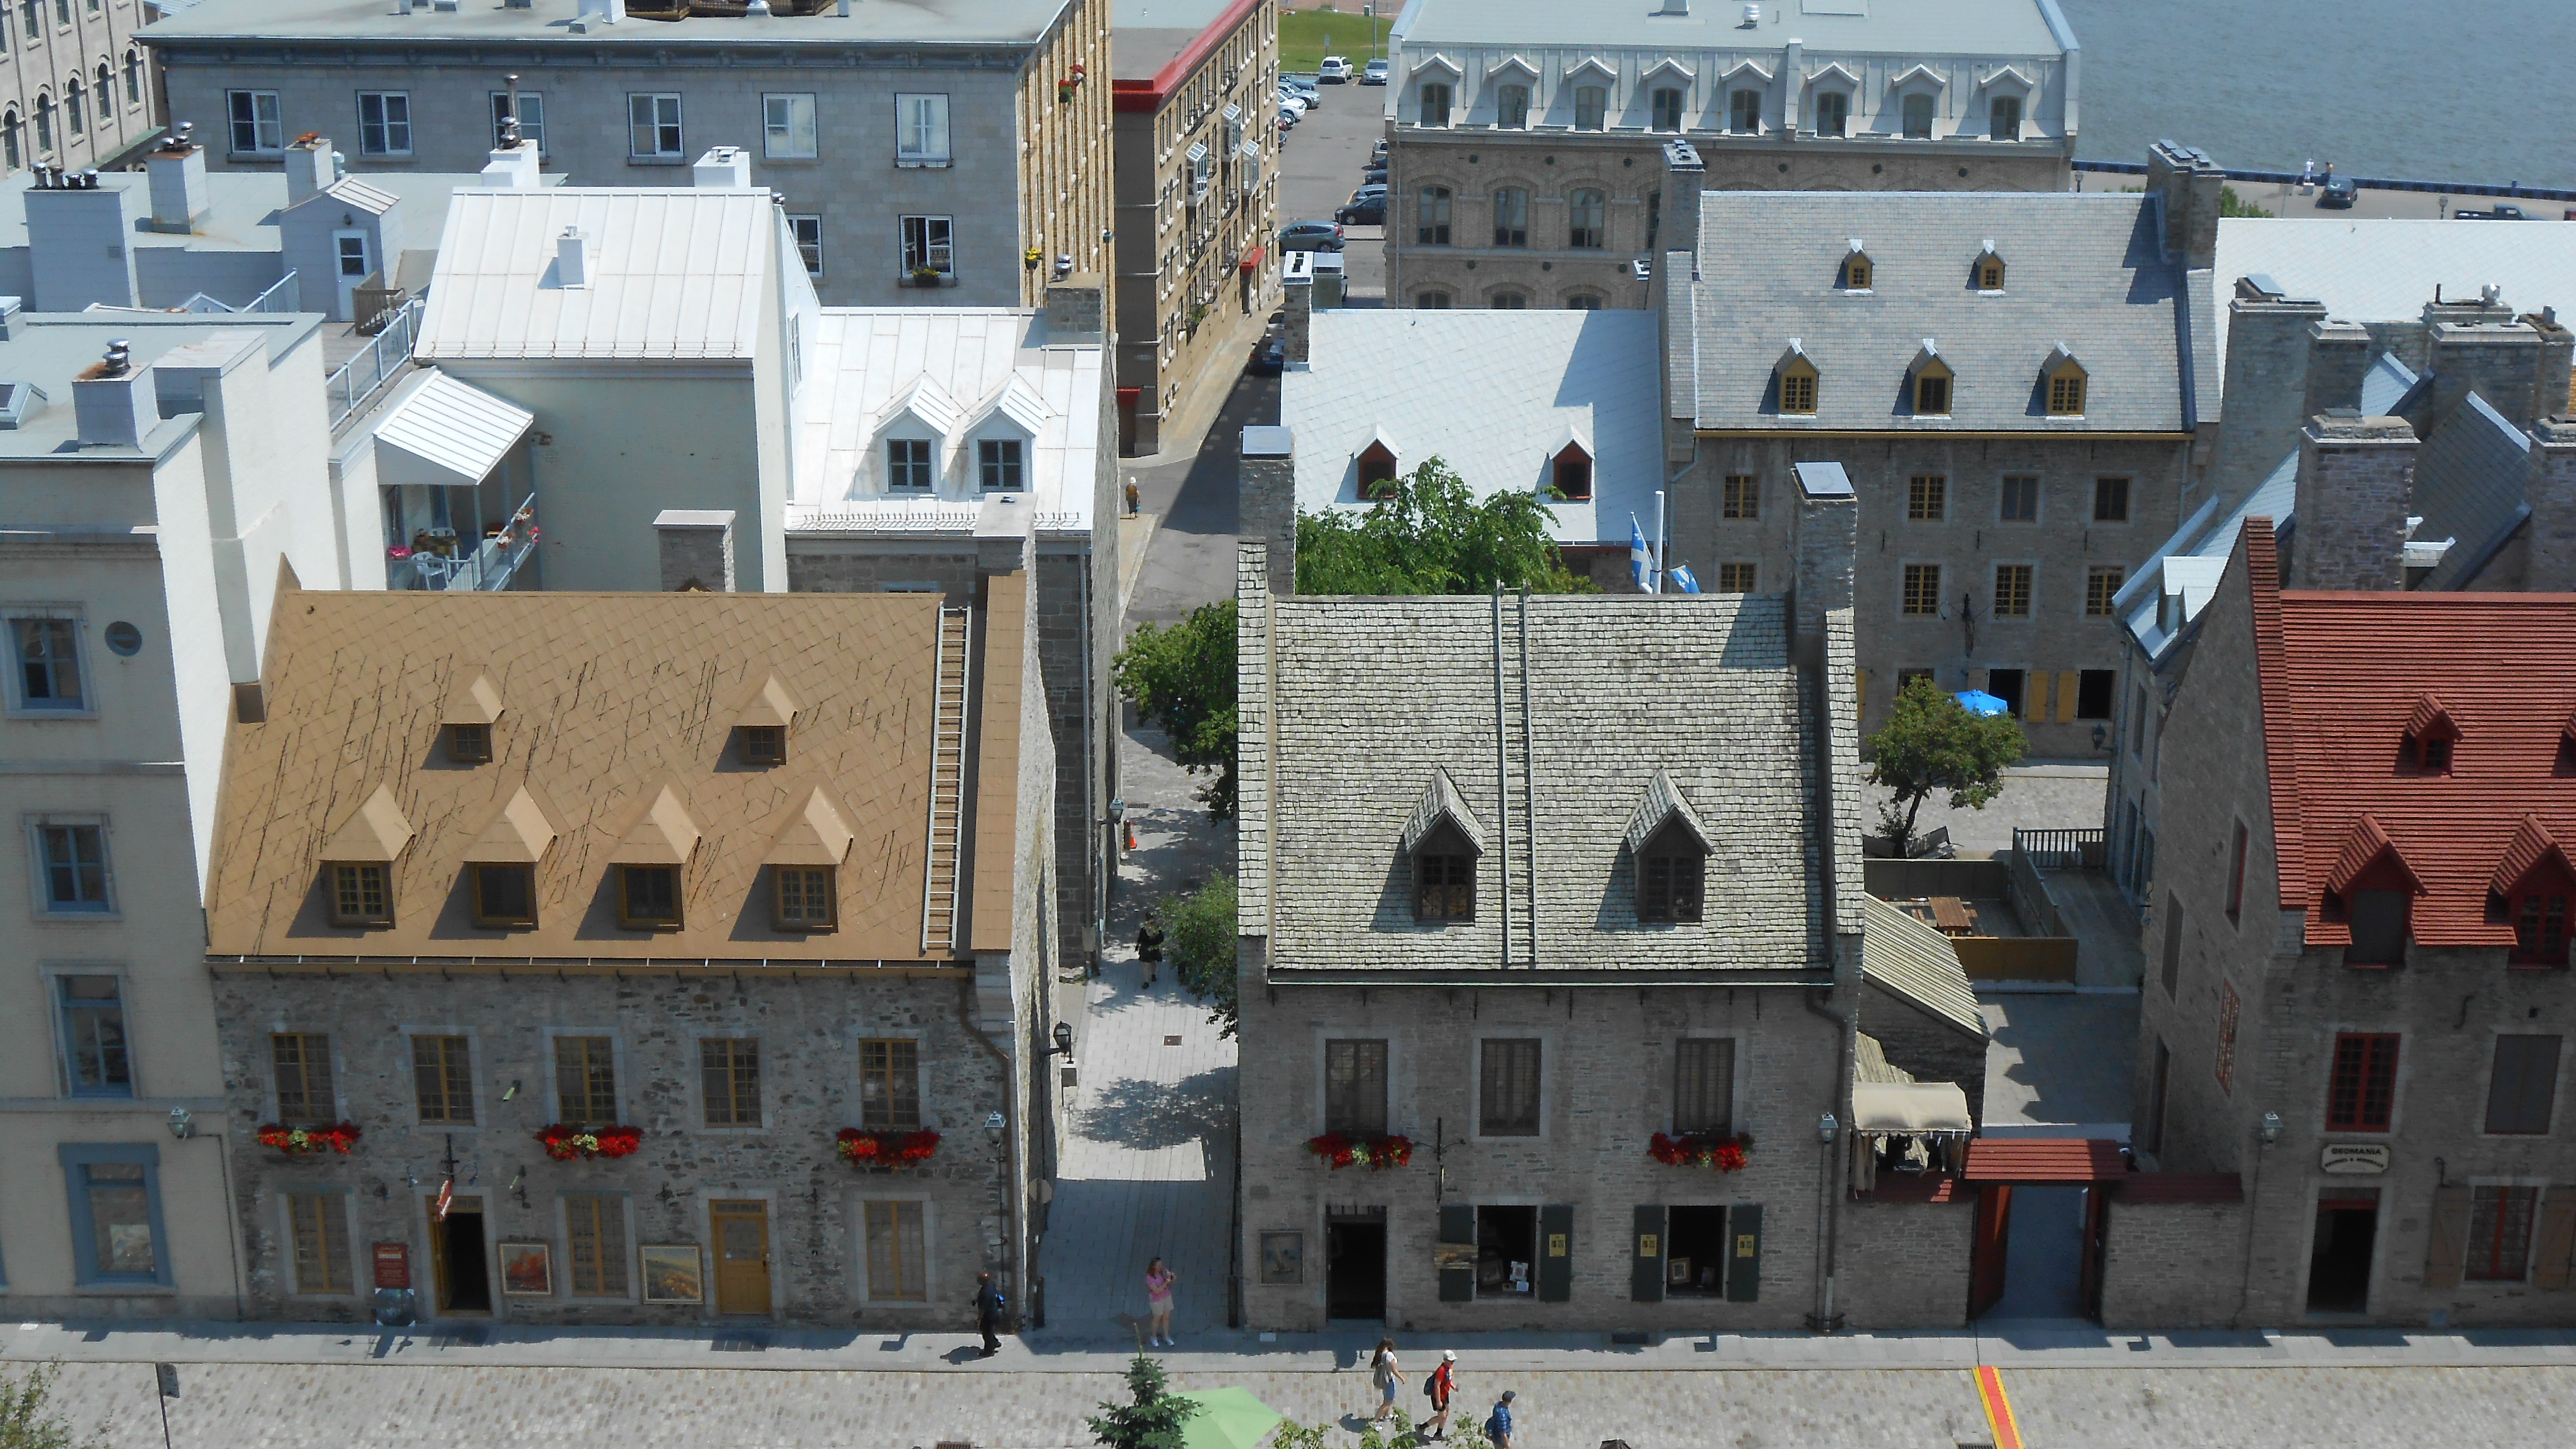
architecture, house, town, building, city, home, urban, village, neighborhood, suburban, facade, residence, property, residential, tourism, apartment, housing, roofing, canada, homes, houses, monastery, town square, quebec, roofs, architectural, neighbourhood, real estate, dwellings, mortgage, residential area, residences, human settlement